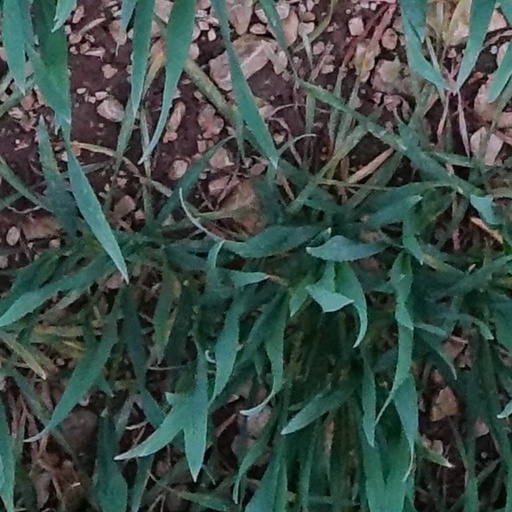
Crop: wheat